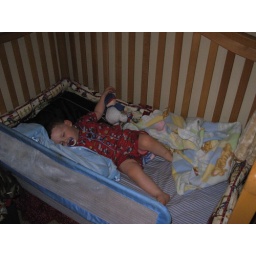
First night in big boy bed